Floyd Little

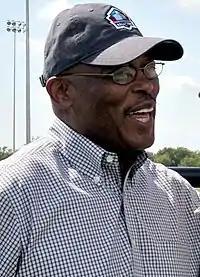
Little in 2012

Floyd Douglas Little (July 4, 1942 – January 1, 2021) was an American professional football player who was a halfback for the Denver Broncos, initially in the American Football League (AFL) and later the National Football League (NFL). He played college football for the Syracuse Orangemen, twice earning All-American honors. Little was the sixth overall selection of the 1967 NFL/AFL draft, the first common draft. He was the first first-round draft pick to sign with the AFL's Broncos, where he was known as "the Franchise". Little was elected to the College Football Hall of Fame in 1983 and the Pro Football Hall of Fame in 2010.